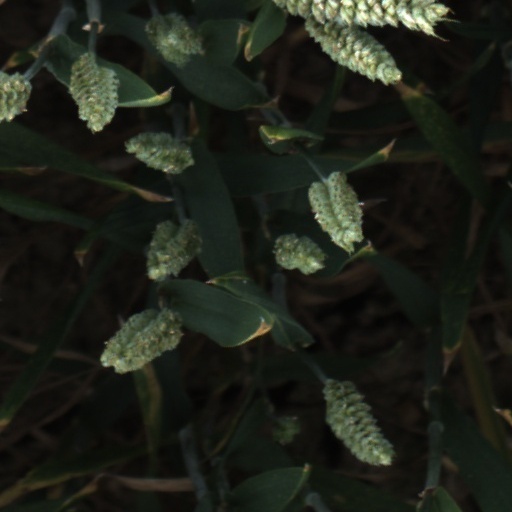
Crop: wheat